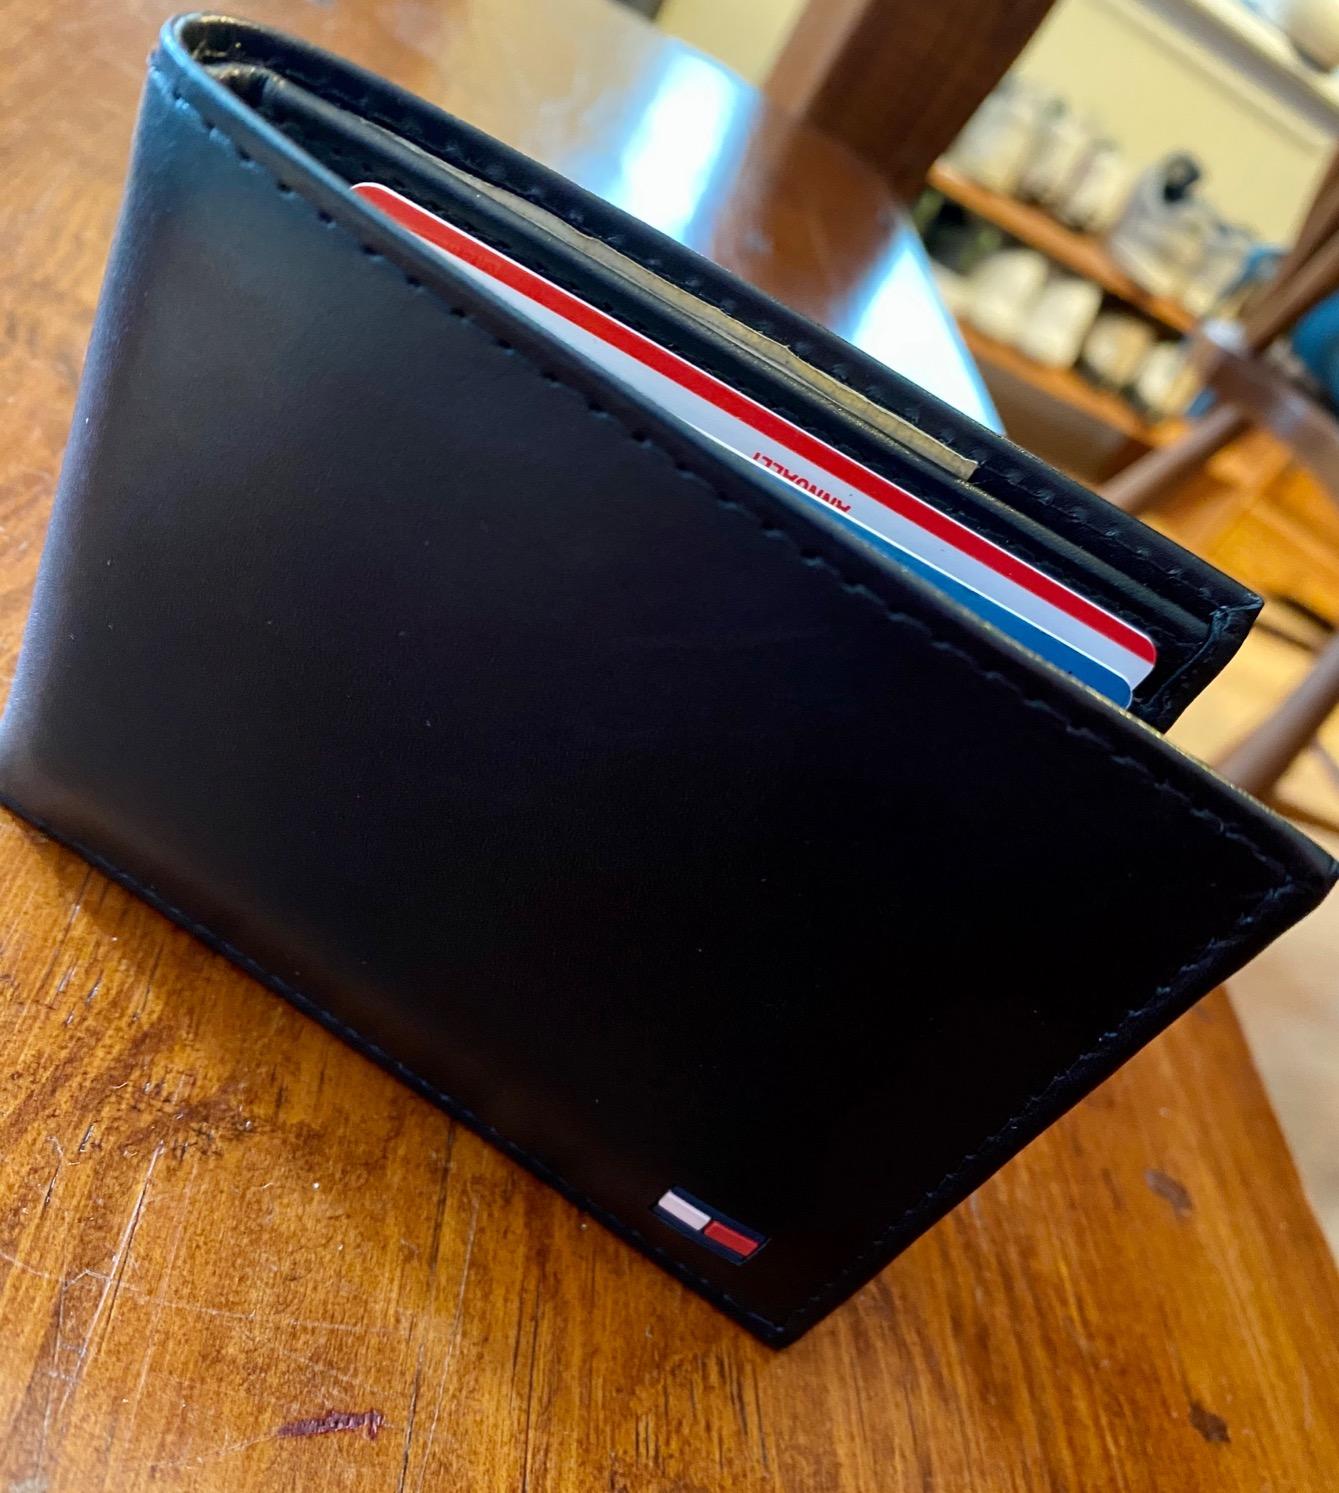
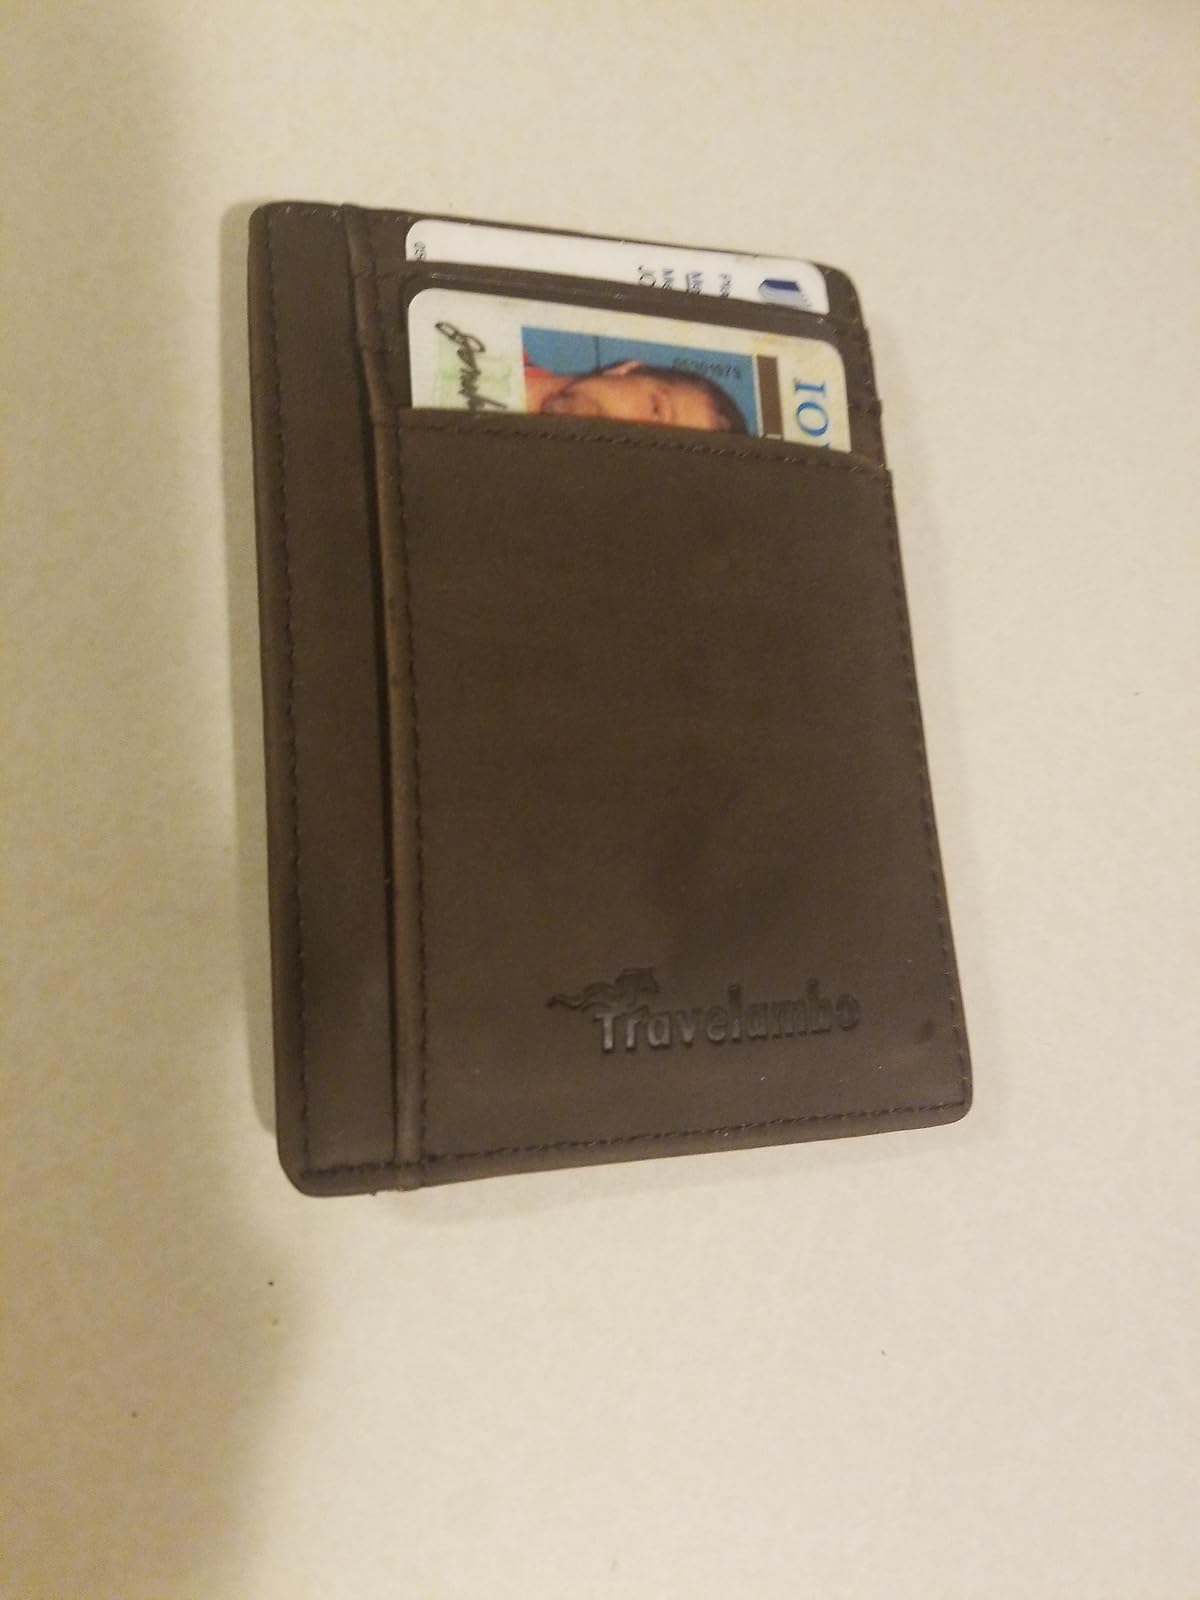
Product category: accessories_wallet
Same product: no